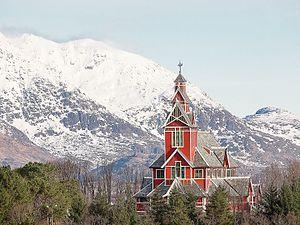
Gravdal est une localité du comté de Nordland dans la partie centrale de l'archipel des Lofoten au nord du cercle polaire, en Norvège. Le village est situé au long du rivage du fjord de Buksnes, à environ 72 kilomètres à l'ouest de la ville Svolvær et 63 kilomètres à l'est de l'Å à Moskenes. La population était de 1620 en 2016.